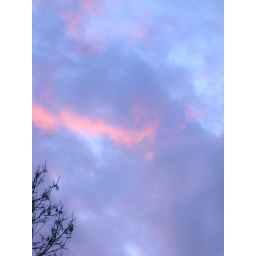
A streak of pink in the sky just before it began to get dark this evening.